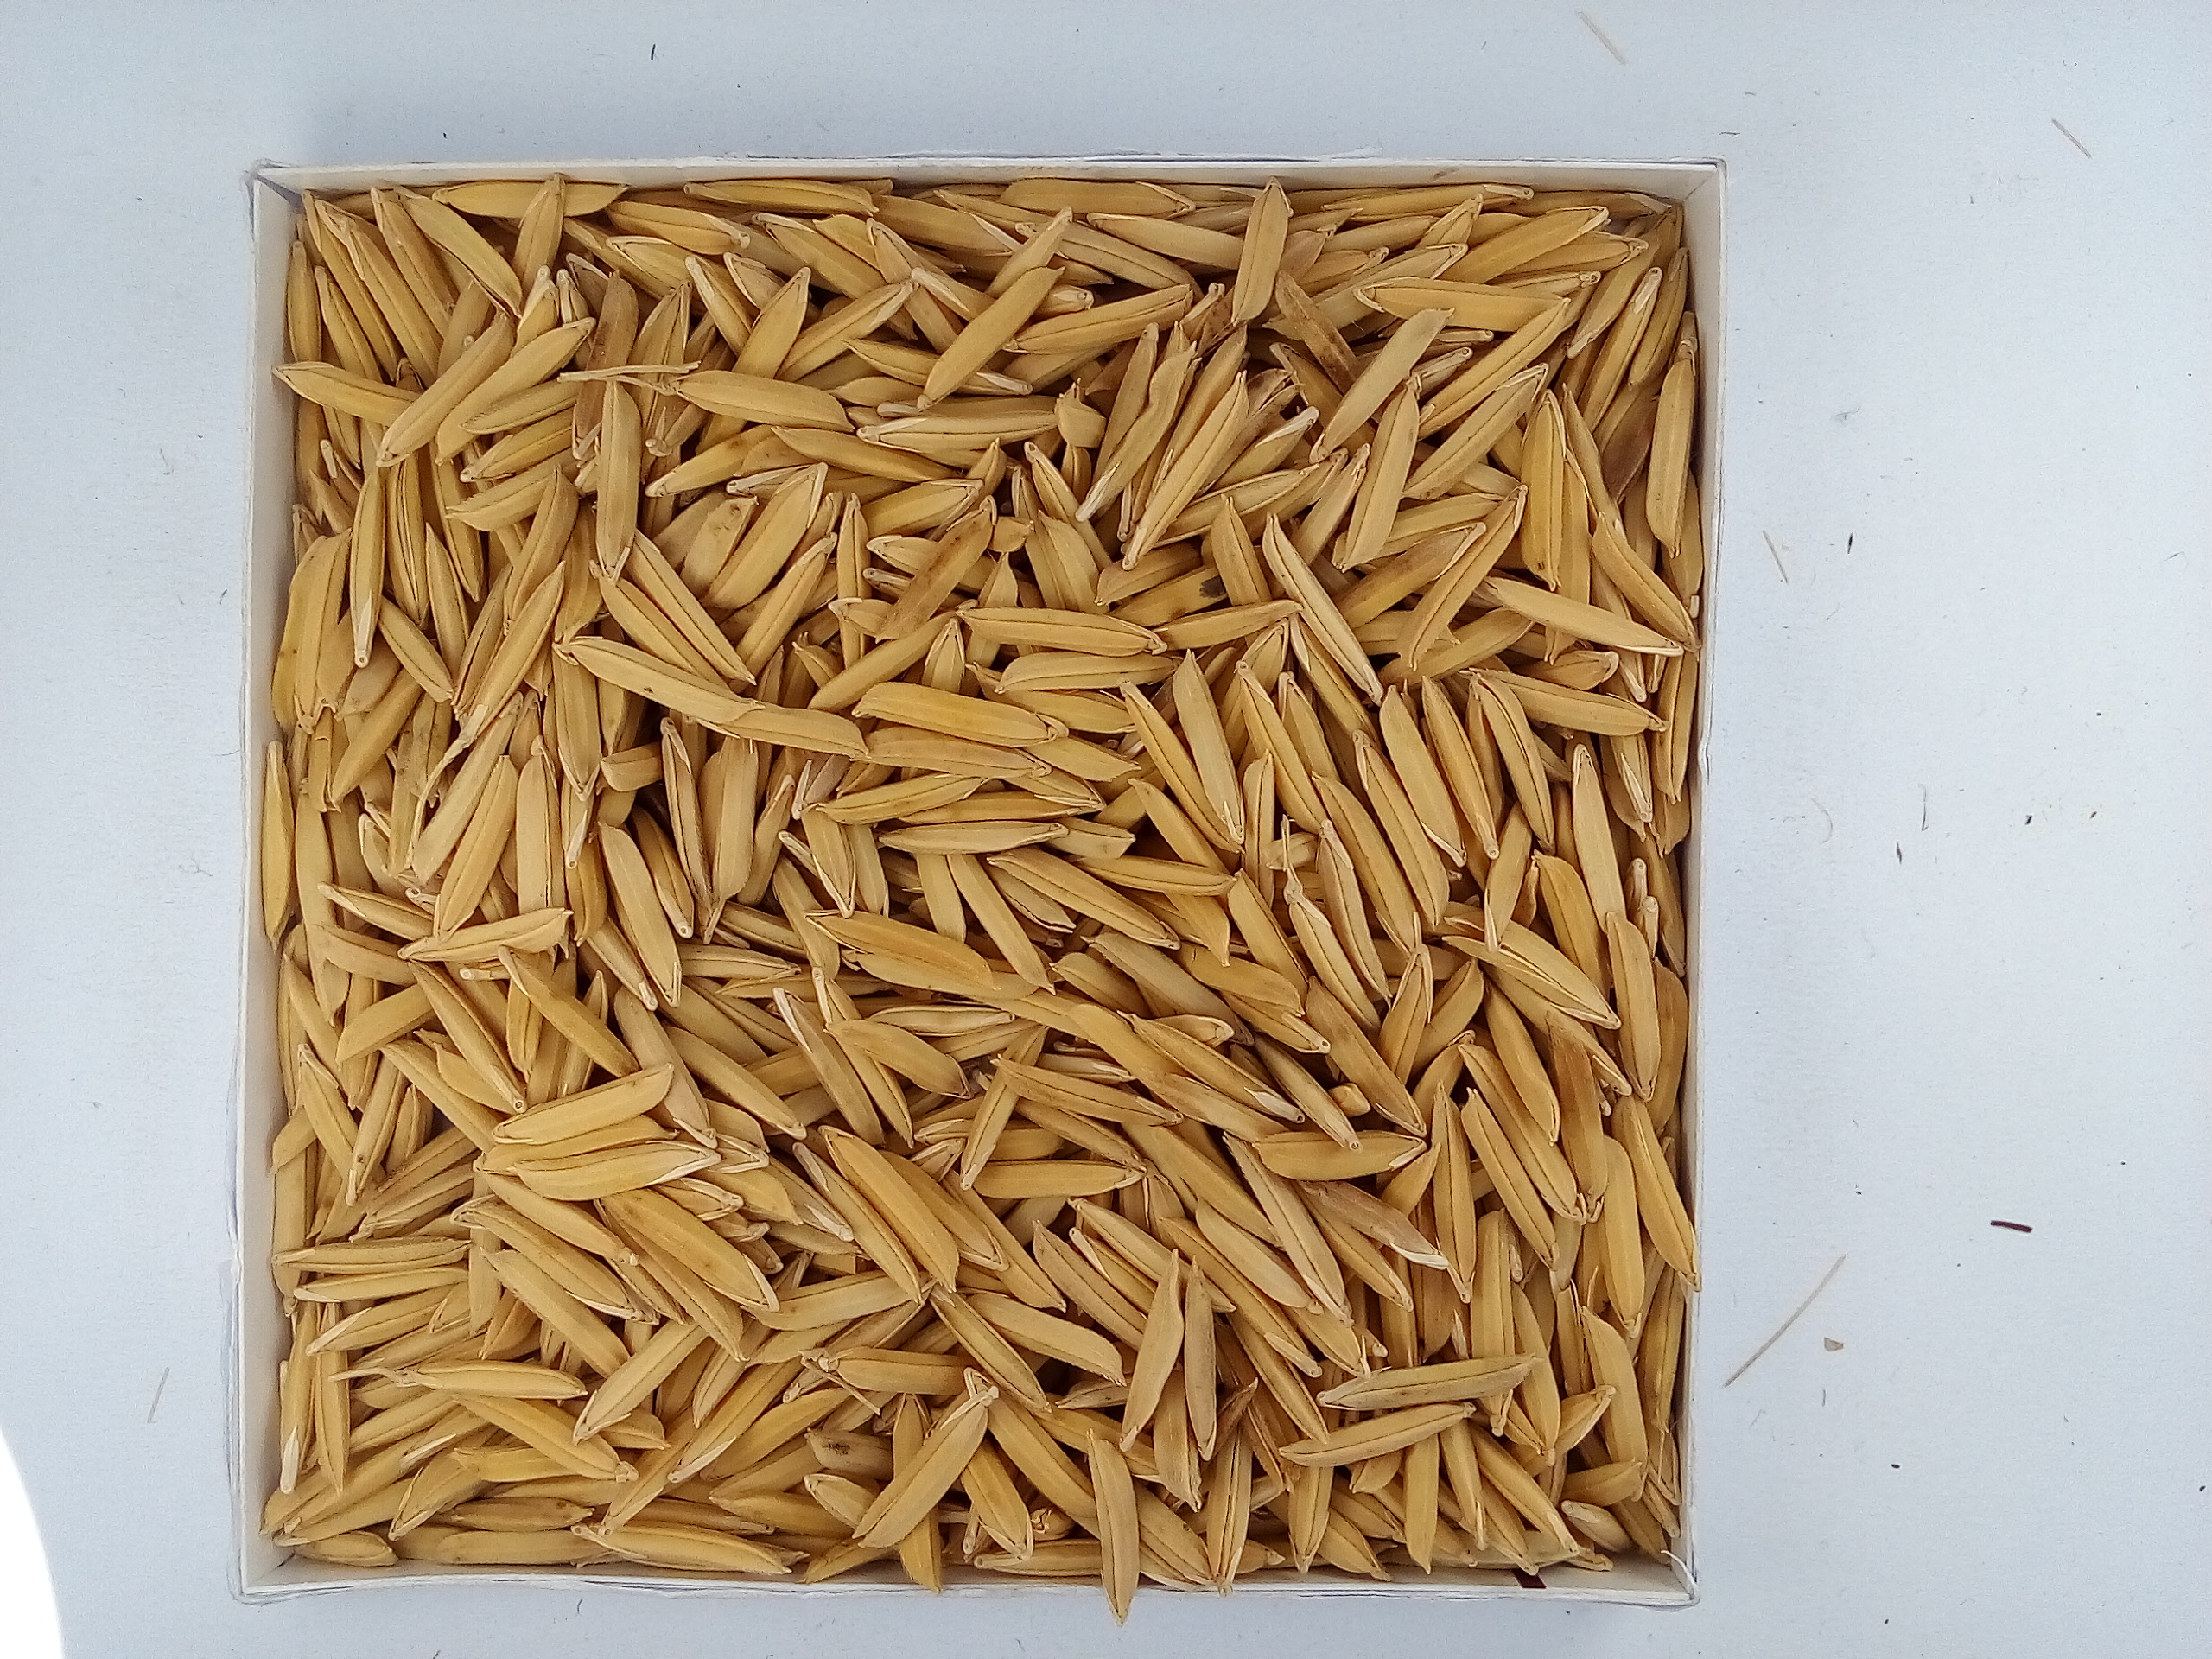
Rice seed variety: Unknown